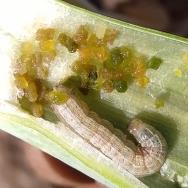
Crop: Onion
Condition: caterpillar-p